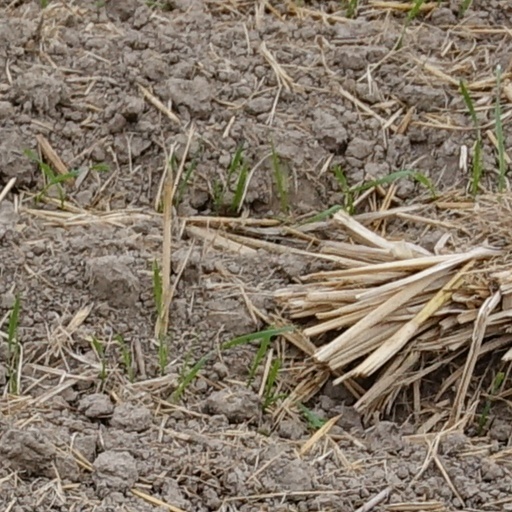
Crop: wheat